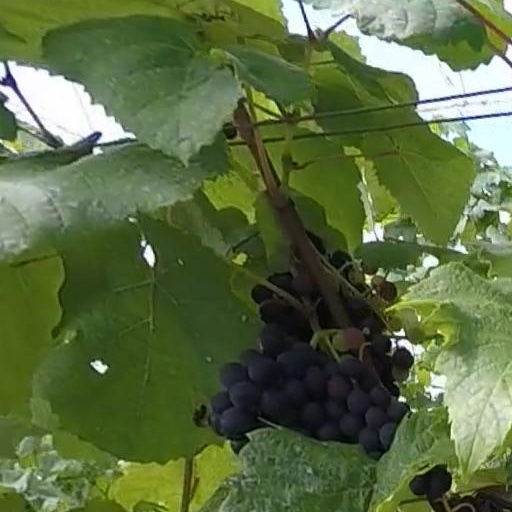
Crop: grape